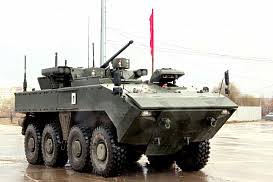
Label: BTR-80